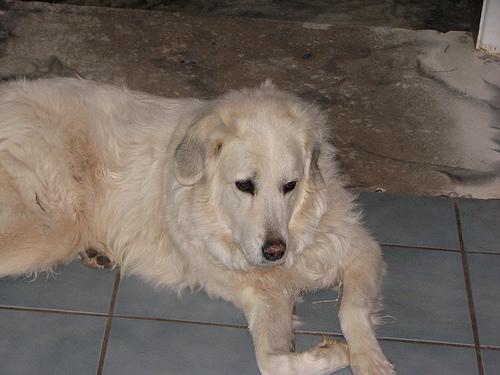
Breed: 225-n000073-Great_Pyrenees